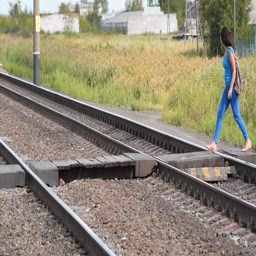
young woman crossing rail tracks in the countryside